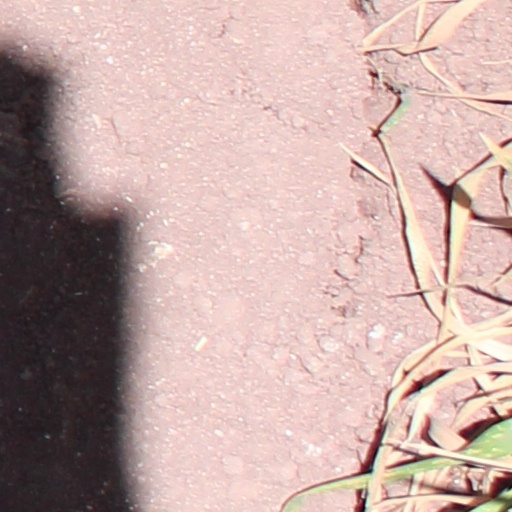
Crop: wheat